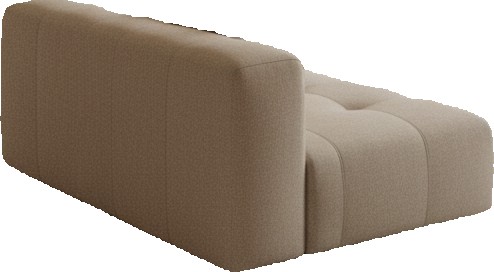
Surface category: sofa